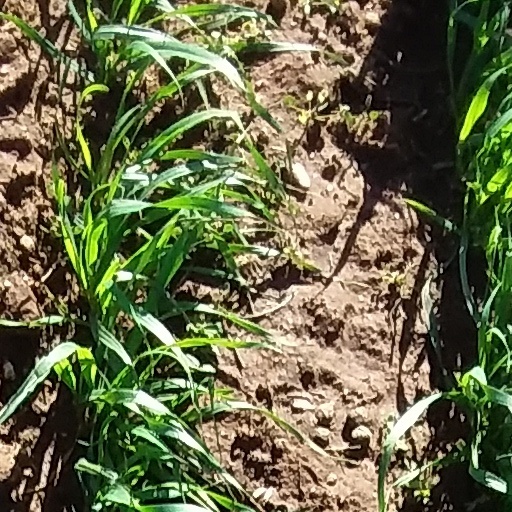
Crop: wheat